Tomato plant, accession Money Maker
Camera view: horizontal (90 deg, fisheye); turntable rotation: 120 degrees
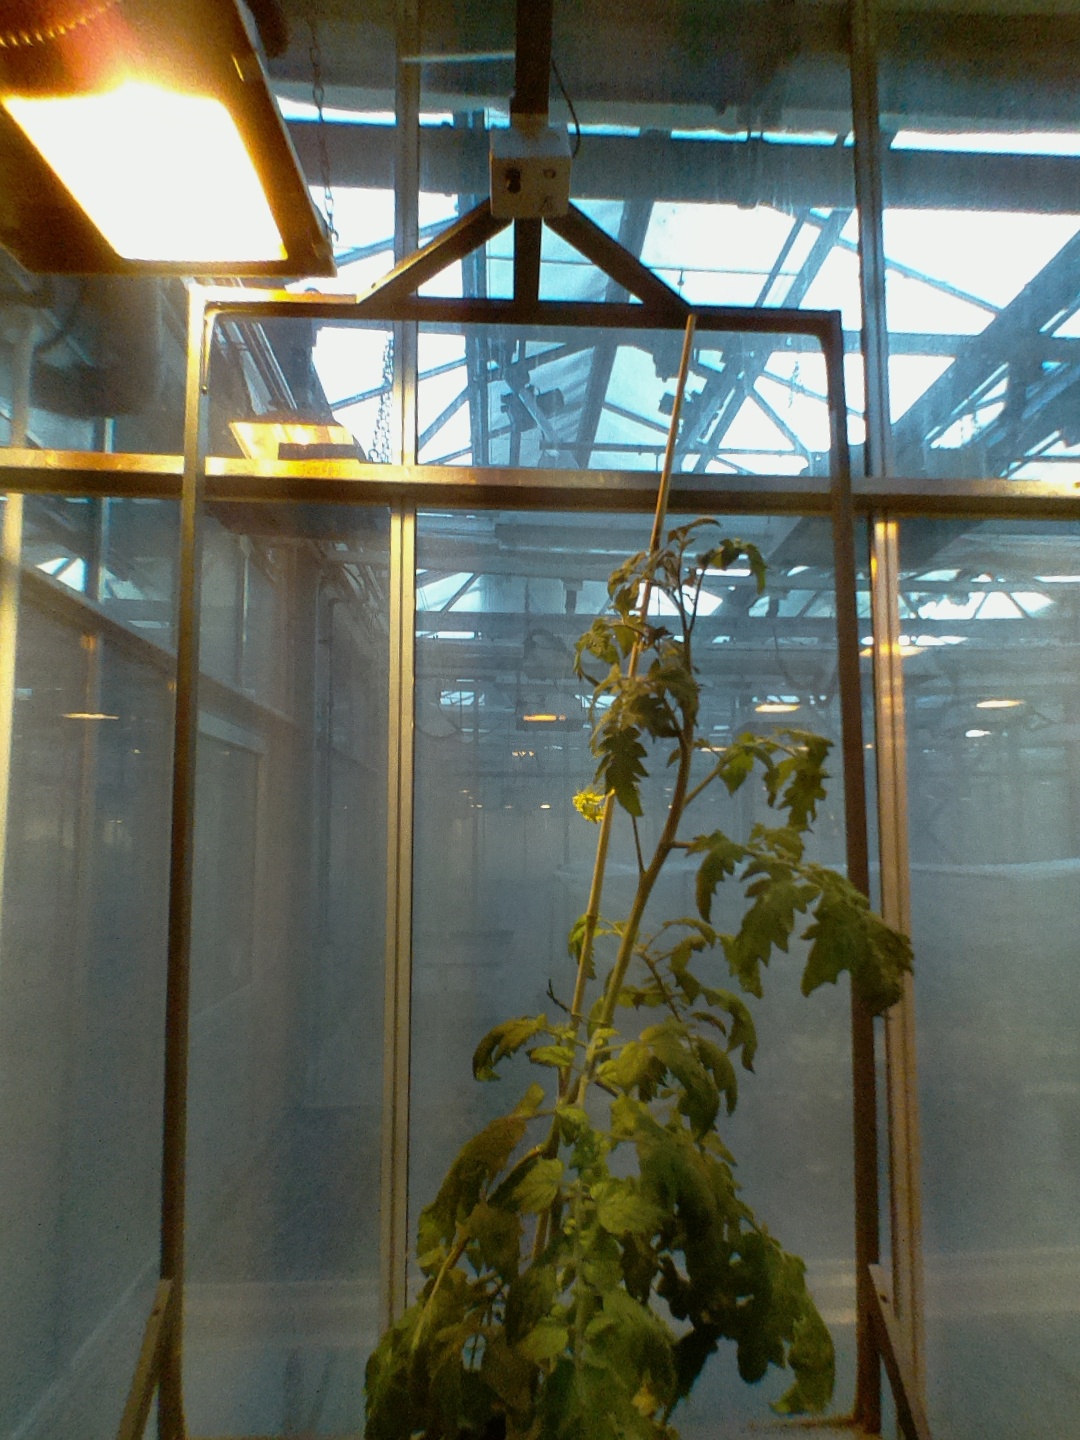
BBCH growth stage 70: Fruits at the main stem or branches visibles